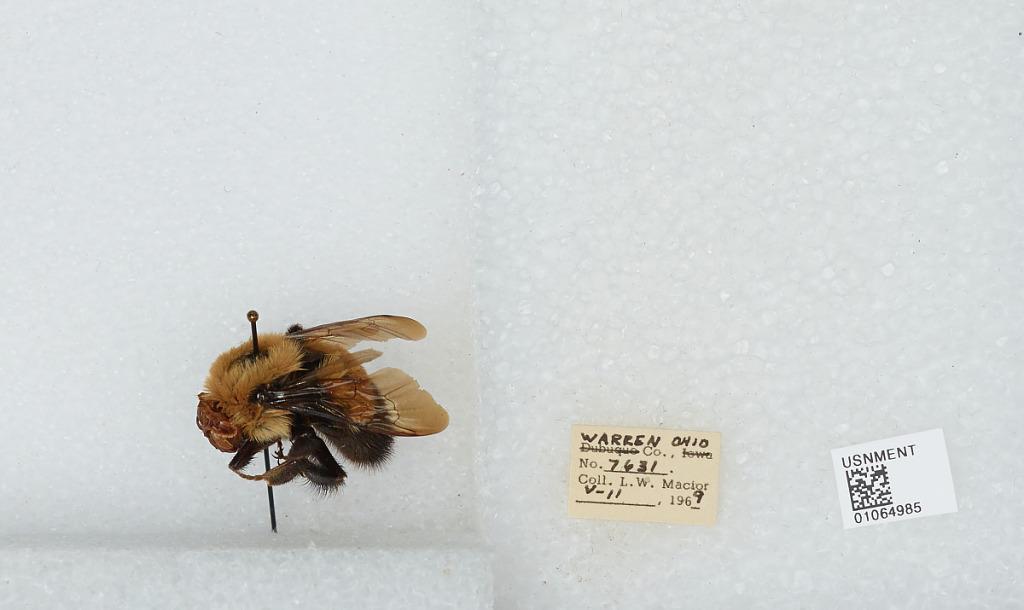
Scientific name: Bombus (Bombus) affinis Cresson
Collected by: L. Macior
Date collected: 1969-5-11
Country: United States
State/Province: Ohio
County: Warren
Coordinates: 39.4242, -84.1856